Turin King List

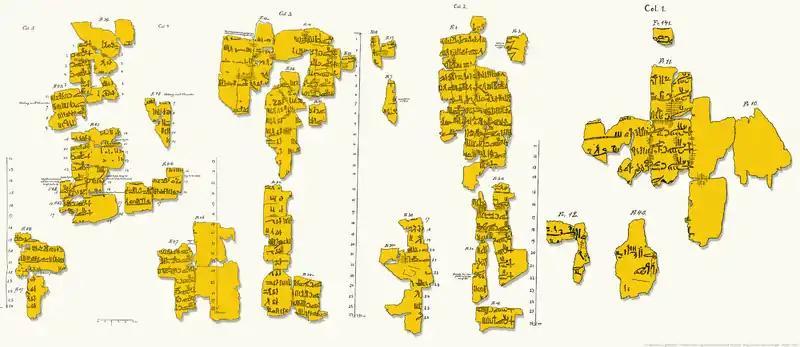
1904 version of attempt to assemble parts of the Turin King list

The papyrus is believed to date from the reign of Ramesses II, during the middle of the New Kingdom, or the 19th Dynasty. The beginning and ending of the list are now lost; there is no introduction, and the list does not continue after the 19th Dynasty. The composition may thus have occurred at any subsequent time, from the reign of Ramesses II to as late as the 20th Dynasty.